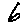
Label: 6